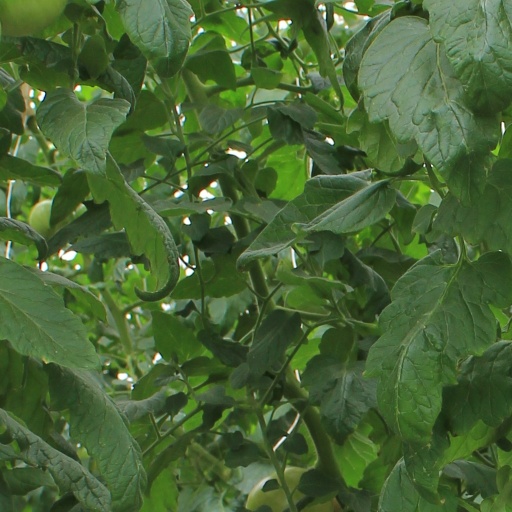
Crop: tomato